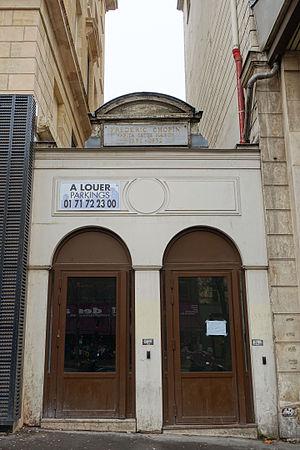
Frédéric François Chopin est un compositeur et pianiste virtuose d'ascendance franco-polonaise, né en 1810 à Żelazowa Wola, sur le territoire du duché de Varsovie, et mort en 1849 à Paris.